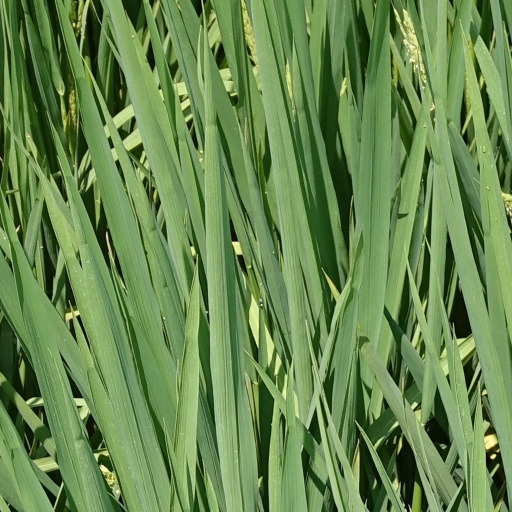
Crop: rice